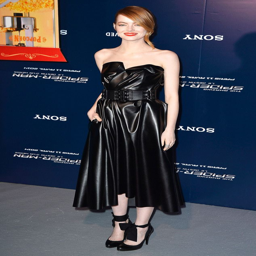
actor at the premiere offantasy film